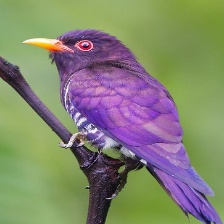
Species: VIOLET CUCKOO
Scientific name:  CHRYSOCOCCYX XANTHORHYNCHUS